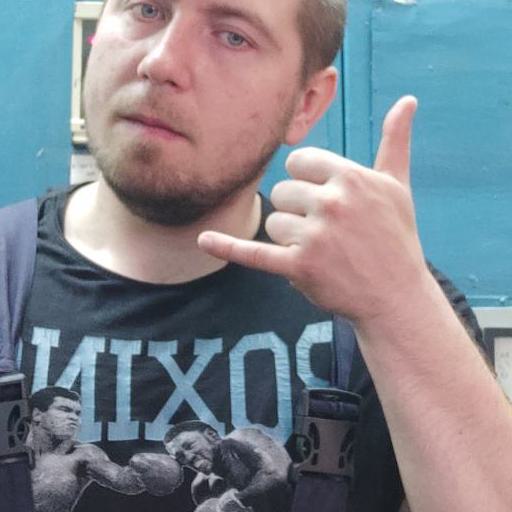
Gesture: call